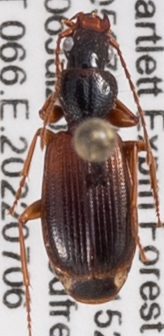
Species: Cymindis neglecta
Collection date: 2022-07-06
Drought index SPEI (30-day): -1.376
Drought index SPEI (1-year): -0.692
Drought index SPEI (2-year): -1.28